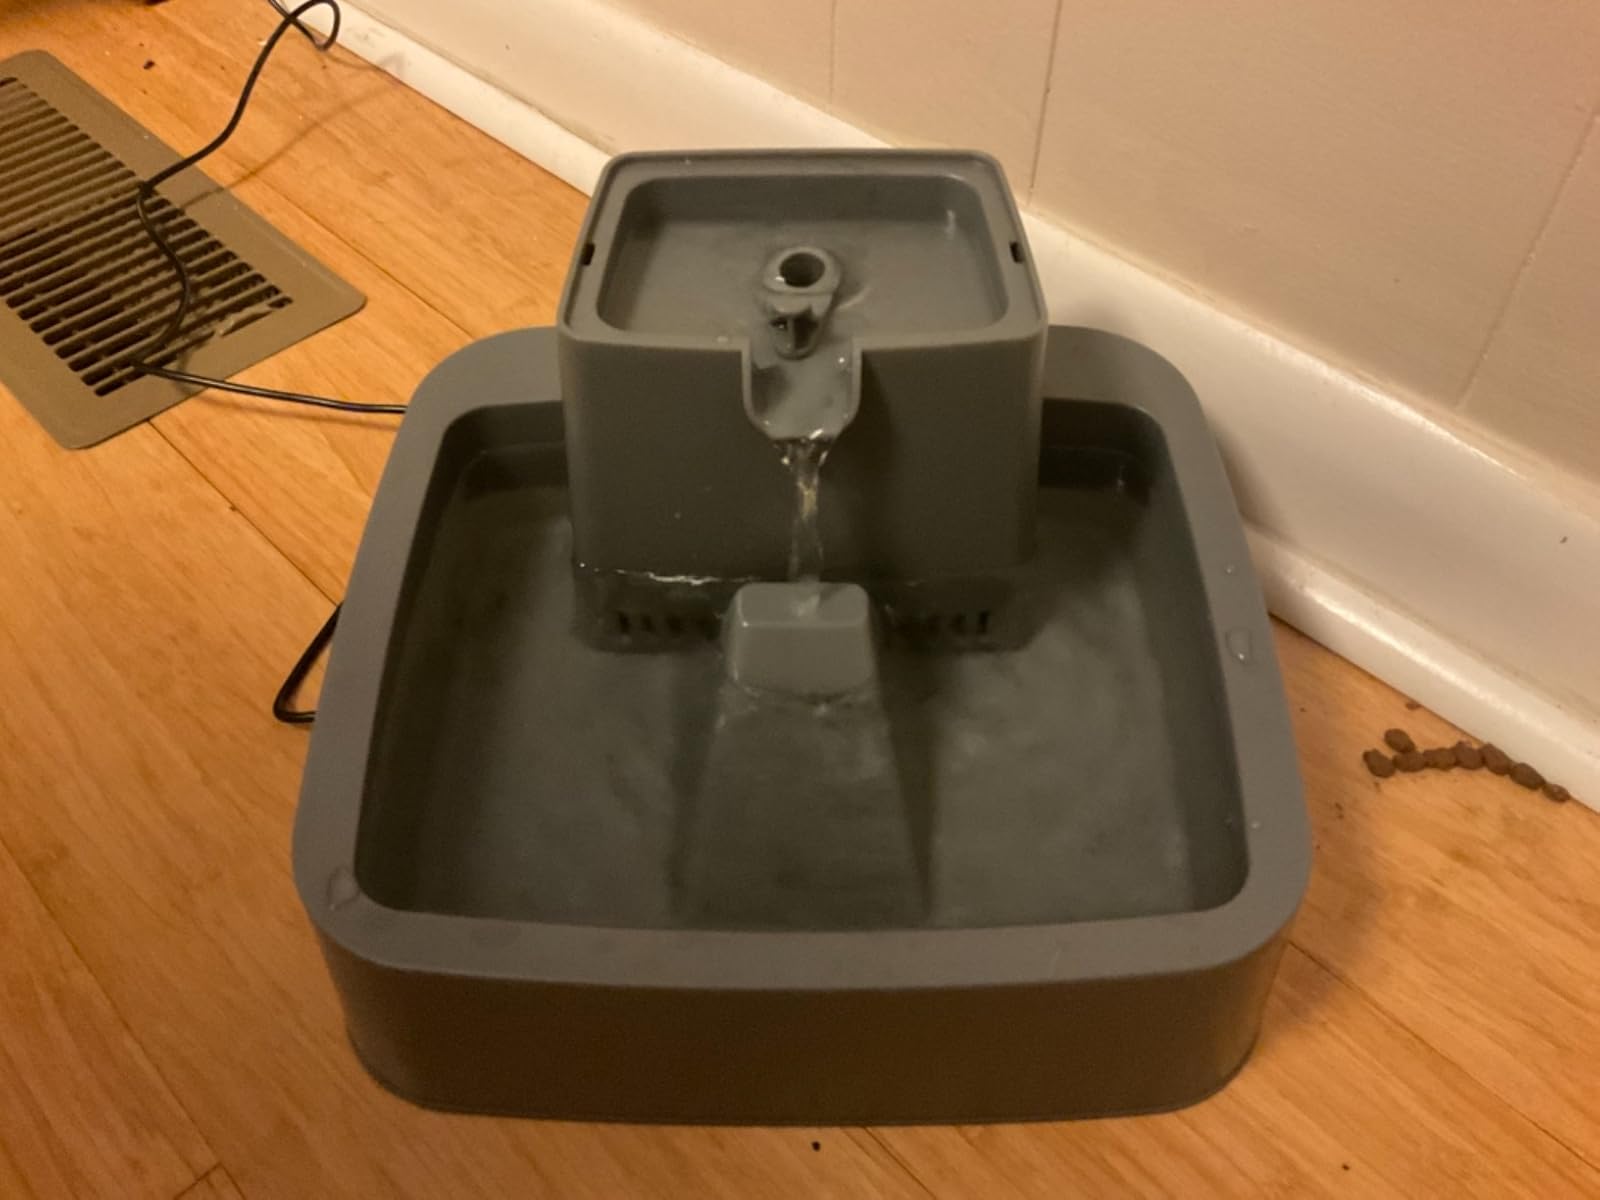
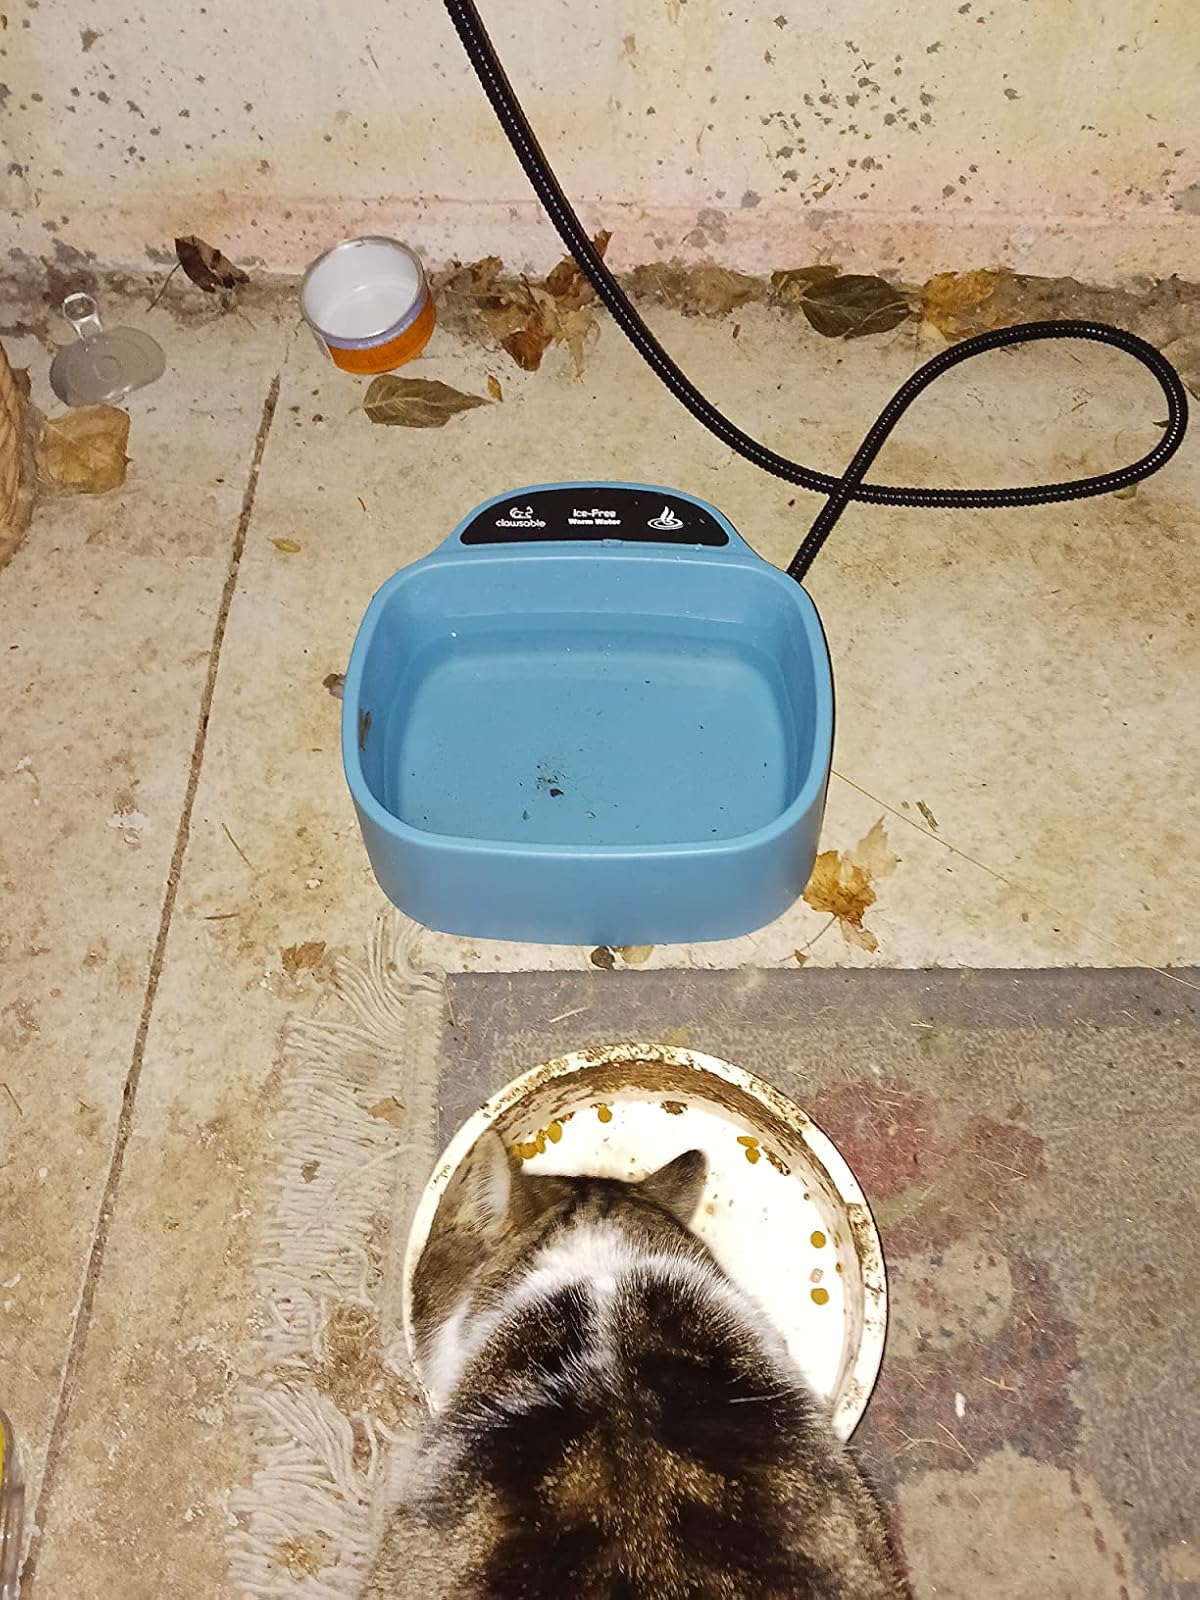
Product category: items_bowl
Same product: no